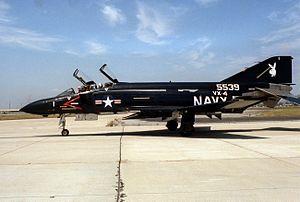
L’Air Test and Evaluation Squadron Four, ou VX-4, également surnommé « The Evaluators », était un escadron d'essais et d'évaluations de la United States Navy basé à la Naval Air Station Point Mugu, connu en particulier pour la livrée particulière de ses avions, dont certains étaient intégralement noirs et ornés d'un lapin blanc du célèbre magazine érotique américain Playboy.
L’Air Test and Evaluation Squadron Four, ou VX-4, également surnommé « The Evaluators », était un escadron d'essais et d'évaluations de la United States Navy basé à la Naval Air Station Point Mugu, connu en particulier pour la livrée particulière de ses avions, dont certains étaient intégralement noirs et ornés d'un lapin blanc du célèbre magazine érotique américain Playboy.